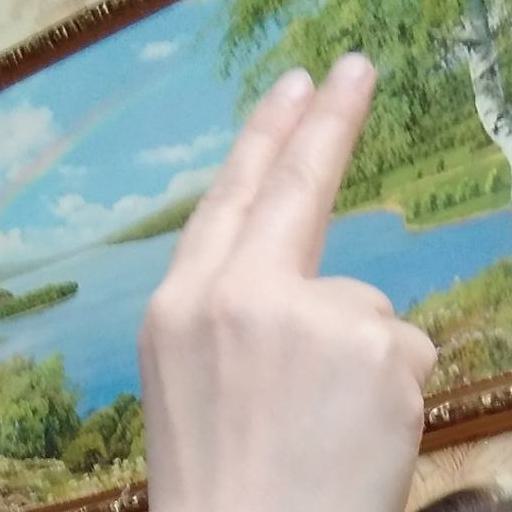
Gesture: two_up_inverted